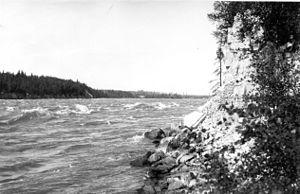
Une photographie de la vue des rapides de la rivière Saskatchewan, Grand Rapids en 1921
La Nation crie de Misipawistik, anciennement appelée la Première Nation de Grand Rapids, est une communauté crie du Nord du Manitoba au Canada. Le nom Misipawistik signifie « rapides précipitantes » en cri. Elle possède une réserve, Grand Rapids 33, située près de Grand Rapids à 400 km au nord de Winnipeg. Elle a environ 716 membres composée de Cris, de Métis et d'autres Premières Nations. Le cri et l'anglais sont les principales langues de la nation. Elle est signataire du Traité 5.